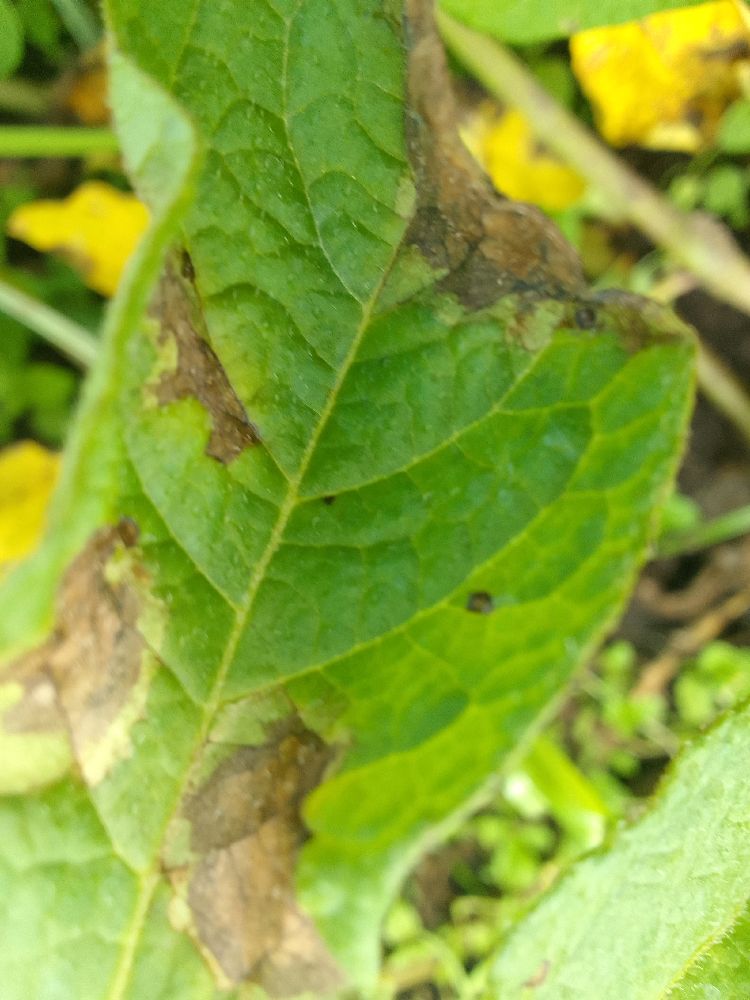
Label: Late blight